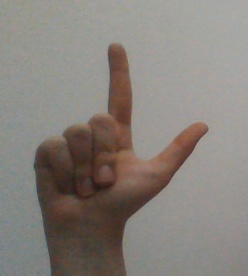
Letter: laam